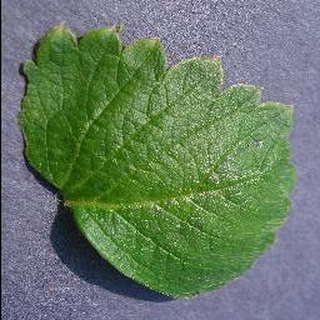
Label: healthy_strawberry